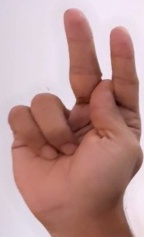
ASL sign: K